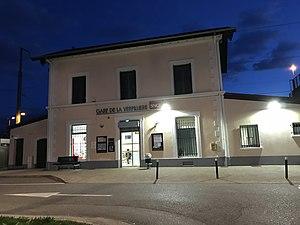
La gare de La Verpillière en 2018
La Verpillière est une commune française de l'unité urbaine de Villefontaine, située dans le département de l'Isère en région Auvergne-Rhône-Alpes.
La gare de La Verpillière est une gare ferroviaire française, de la ligne de Lyon-Perrache à Marseille-Saint-Charles, située sur le territoire de la commune de La Verpillière dans le département de l'Isère en région Auvergne-Rhône-Alpes.